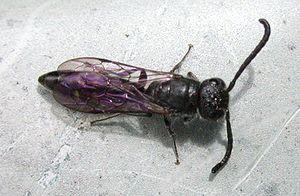
Les Sapygidae sont une famille d'insectes hyménoptères.